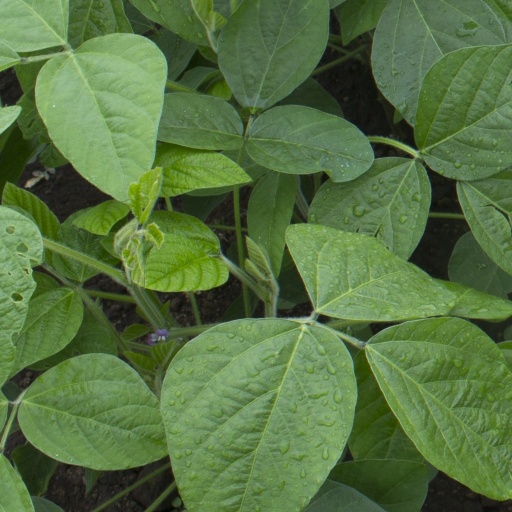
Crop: soybean